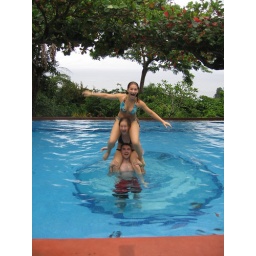
Dan, Erin and I made a three person tower in the pool, which is a lot harder than it looks.